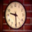
Label: clock